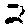
Label: 2